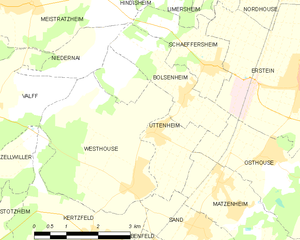
Carte des communes françaises